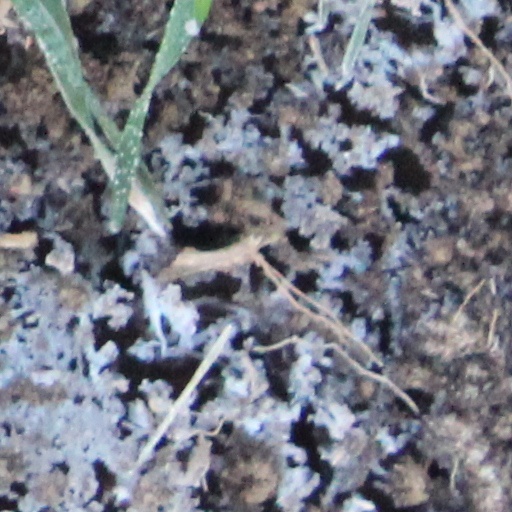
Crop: wheat